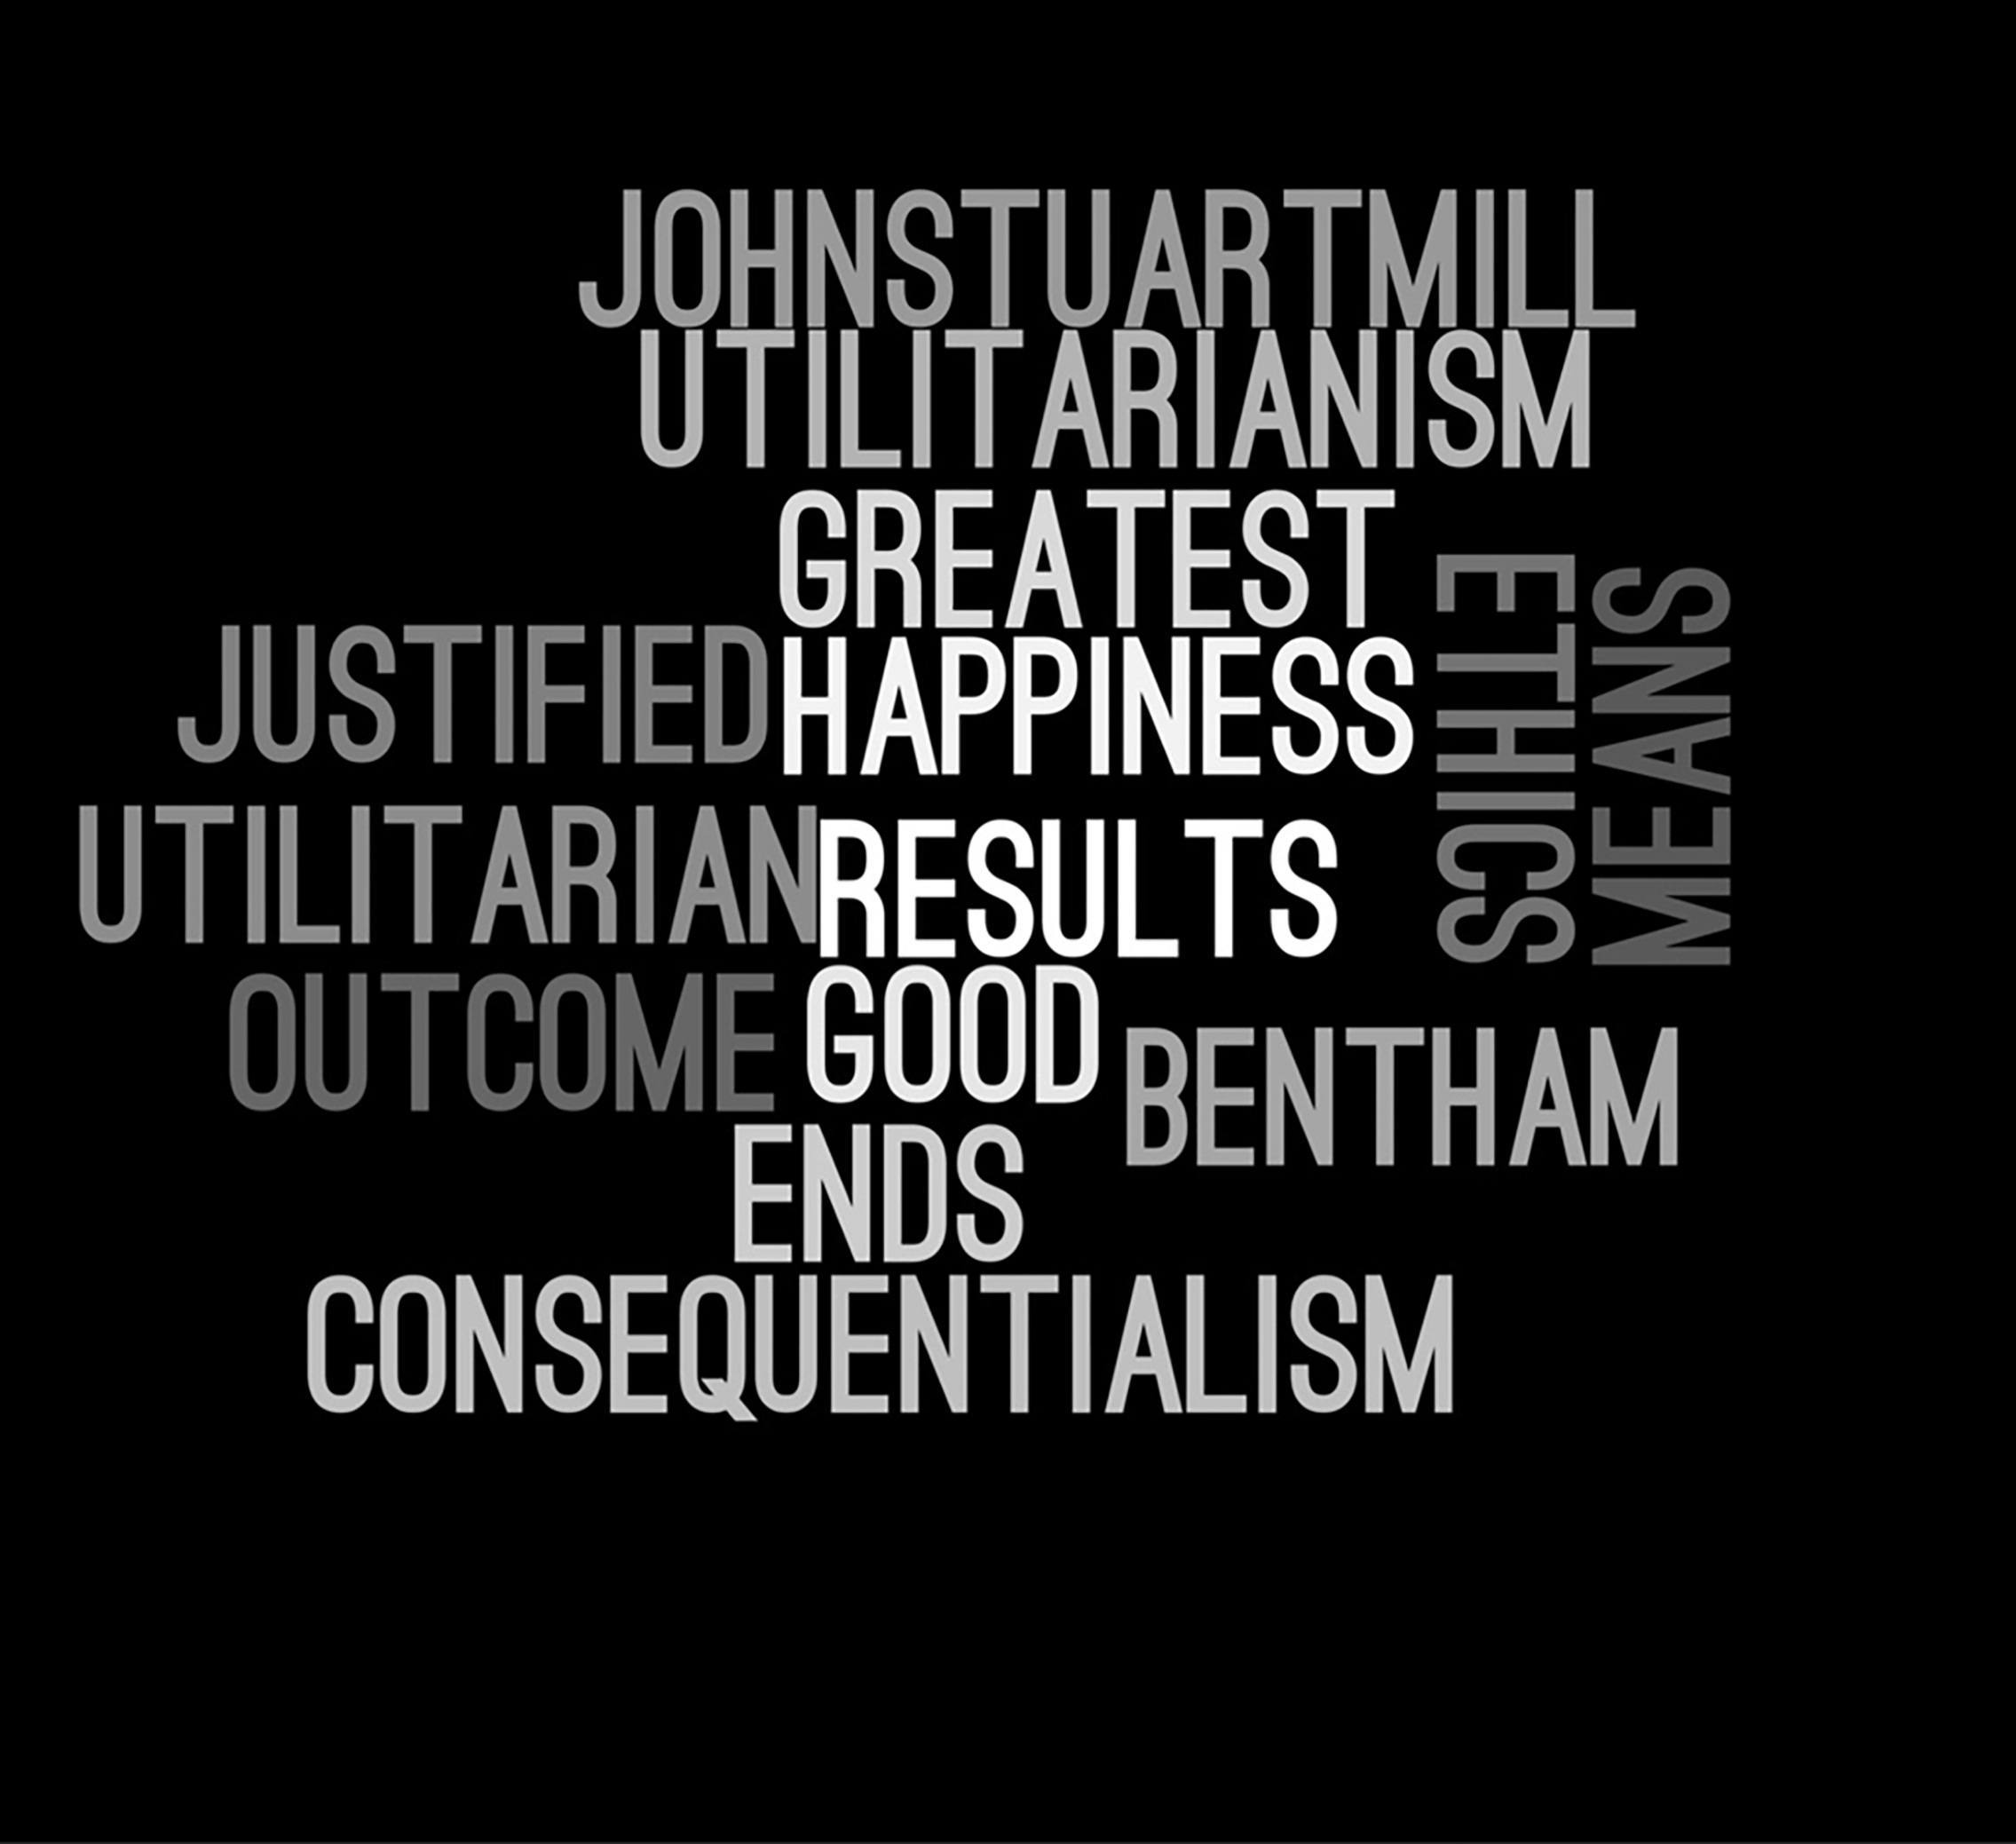
note, brand, font, logo, text, message, presentation, quote, ethics, wordcloud, utilitarianism, john stuart mill